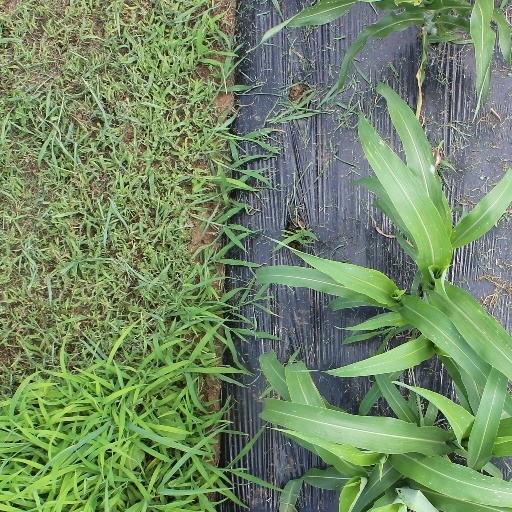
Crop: sorghum